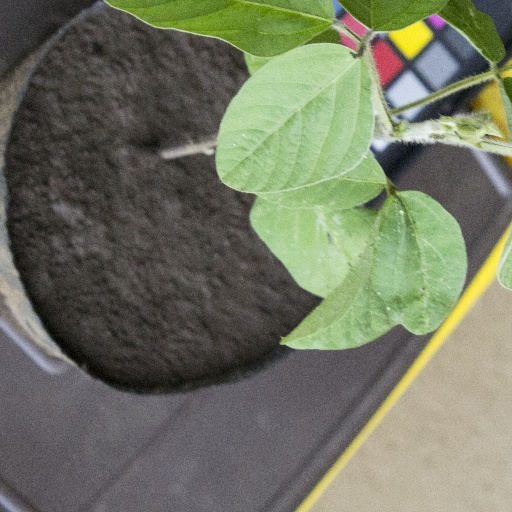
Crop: soybean